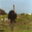
Label: bird